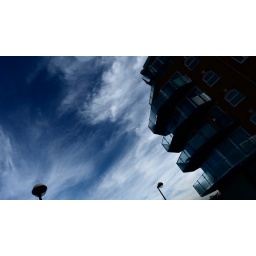
A dark blue sky in London. (Elegant-Mode) Camera: Panasonic Lumix FZ45